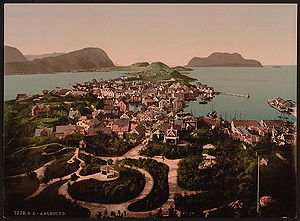
Ålesund / Historie / Efter bybranden i 1904
Ålesund før bybranden. Fotokrom fra 1890'erne.
Ålesund er en kommune i Møre og Romsdal. En del af kommunen udgør byområdet/tettstedet Ålesund, og en del af kommunen Sula, udgør den anden del af byområdet. Ålesund kommune er omgivet af kommunerne Giske, Haram, Skodje, Sykkylven, og Sula. Sammen med Sula er Ålesund det 10. størst byområde i Norge med omkring 50.345 indbyggere.